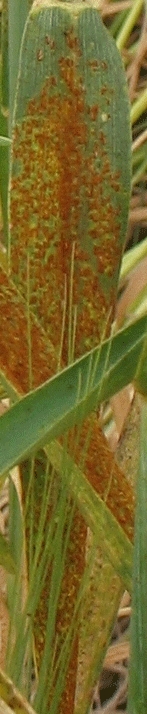
Label: Wheat___Brown_Rust